Schwarz minimal surface

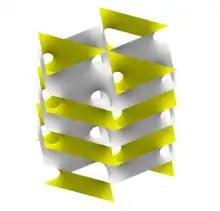
Schwarz H surface

The H surface is similar to a catenoid with a triangular boundary, allowing it to tile space.